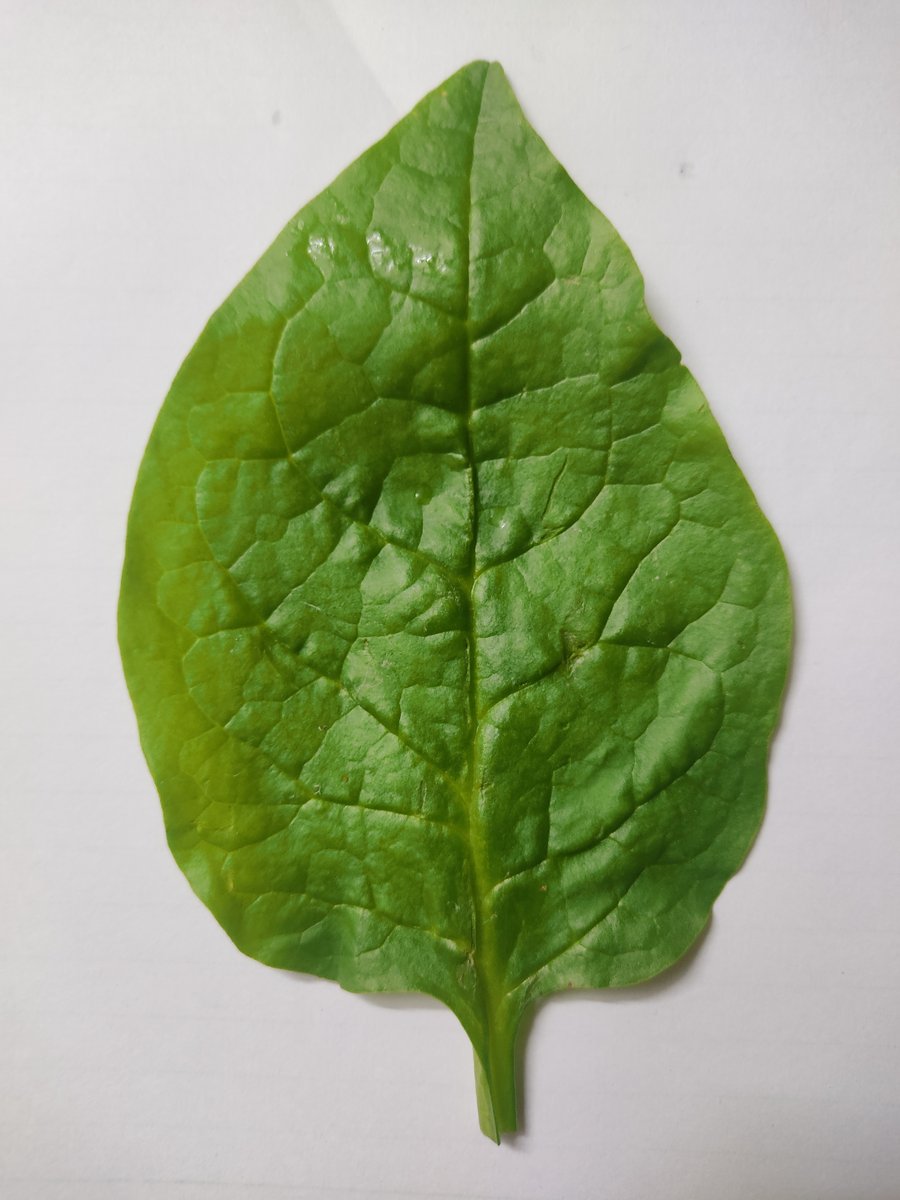
Label: Healthy-Leaf